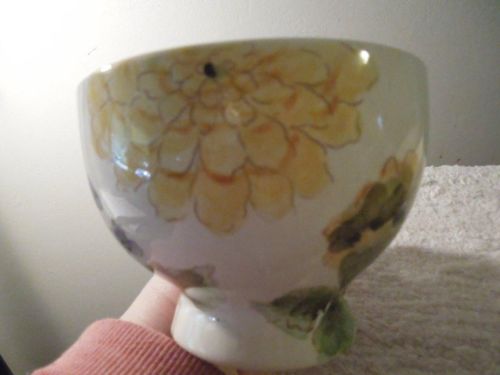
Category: mug